Croc 2

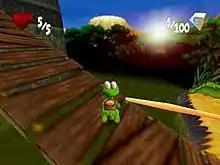
A screenshot from the game showing Croc's health in the top-left and the collectable gems in the top-right

"Croc 2" features gameplay similar to ; the player controls Croc through various open-ended levels in order to complete various missions. The game's levels are split across four Gobbo "villages" and are accessed through an open hub world. The missions involve helping other Gobbos with a certain task such as rescuing another Gobbo who is trapped within a steel cage and chasing a Dantini through a stage in order to retrieve a stolen sandwich. After completing a certain number of levels in a village, a boss level is opened up, which allows access to the next village when completed. There are also levels requiring players to control vehicles such as a go-kart, a speedboat, a hang glider, a hot air balloon and a giant snowball among others.